Ocnița District

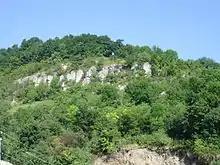
Călărașeuca landscape reserve

Ocnița district is located in the basins of two rivers. The Nistru is in the east-central part, and runs through the district with a length with tributaries of 20–30 km. The Prut river basin is located in the south-western part of the district and has as tributaries in the upper part the Racovăț and the Ciuhur.